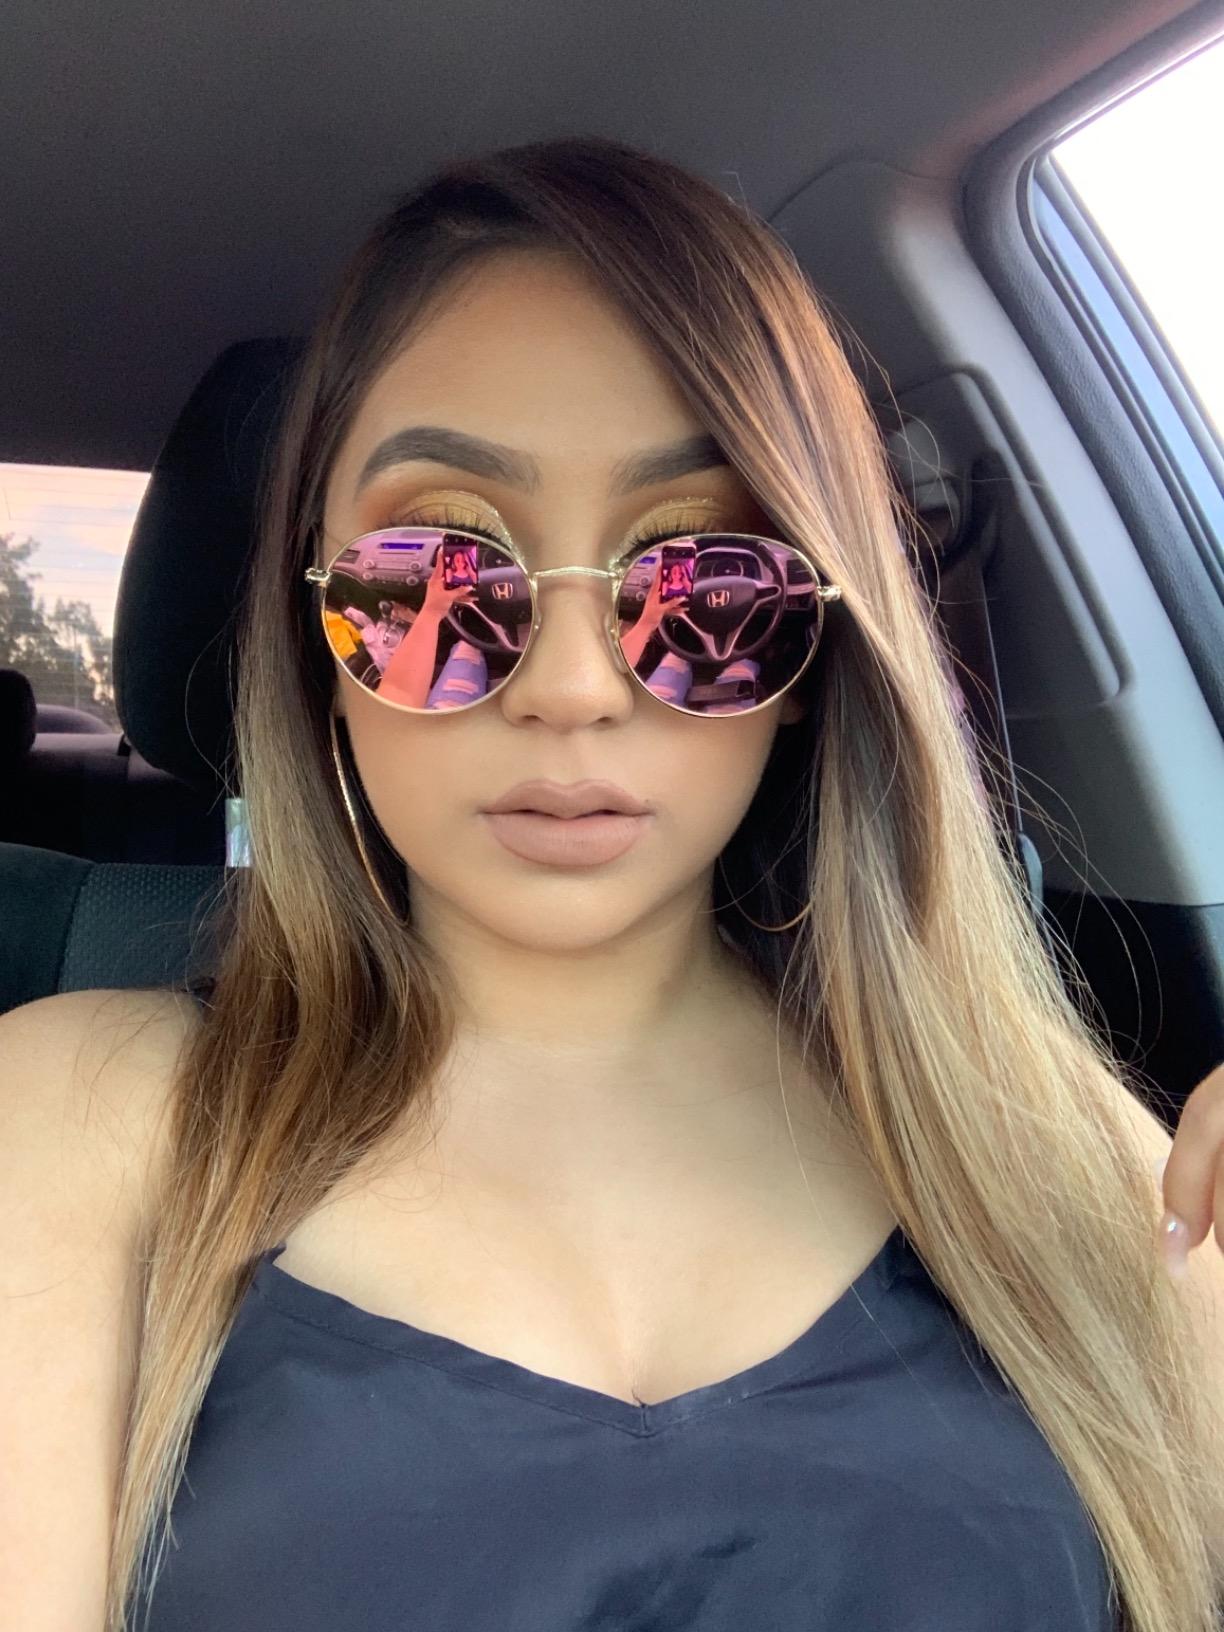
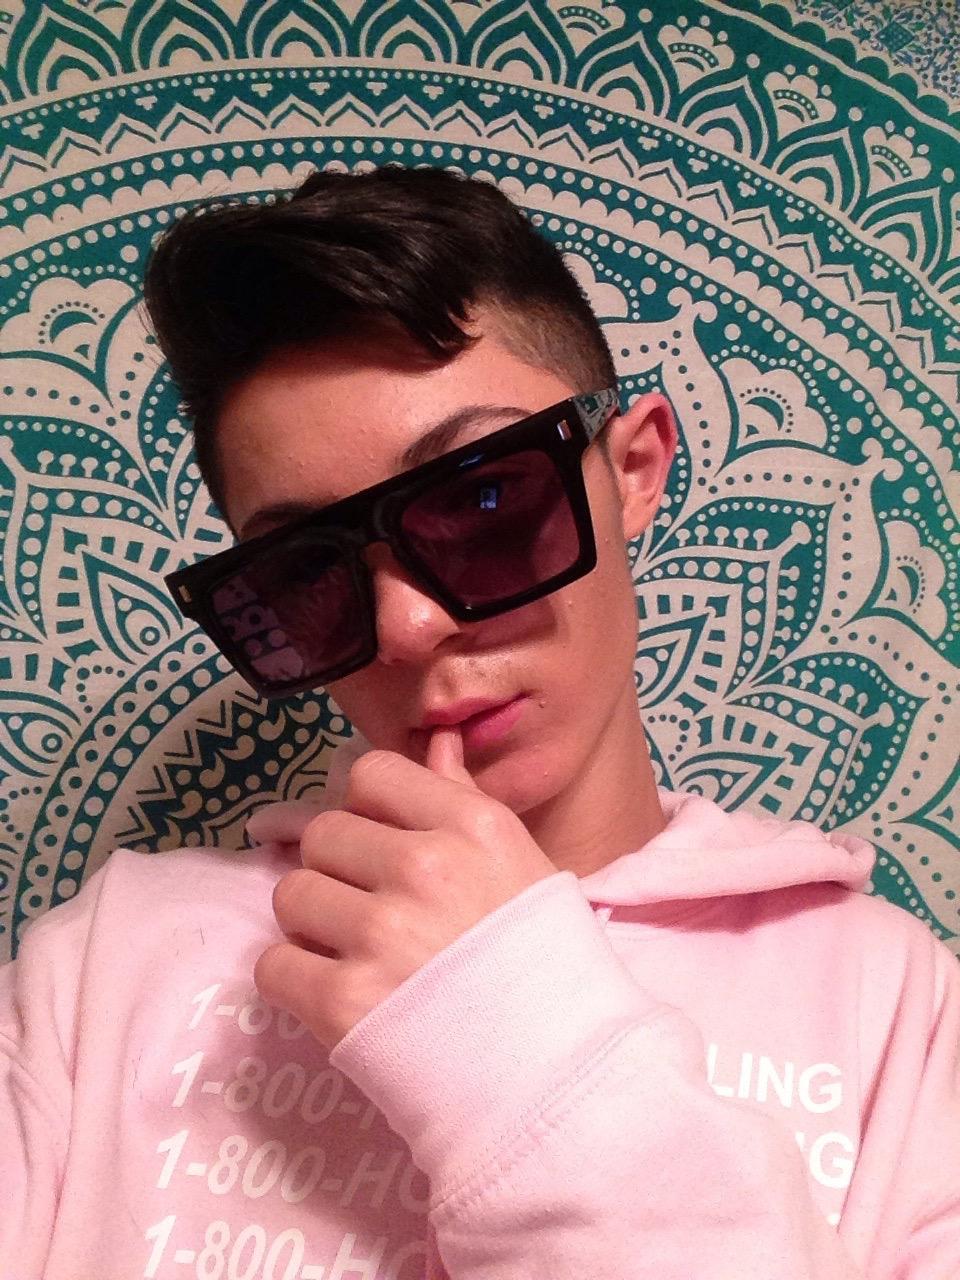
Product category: accessories_sunglasses
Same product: no